Decatur Methodist Church

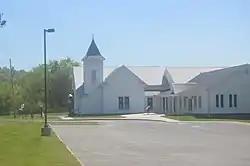
View from the north

Decatur United Methodist Church is a historic church on Vernon Street in Decatur, Tennessee. It is one of nine active United Methodist churches affiliated with the Meigs County United Methodist Parish.